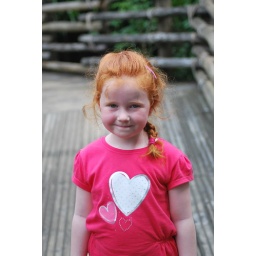
100517Rebekah in Magic Kingdom Adventureland tree house